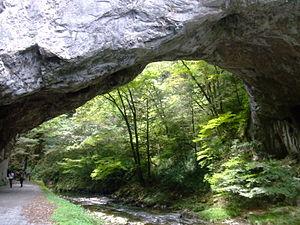
La vallée de Taishaku est une ravine de 18 km de long parallèle à la rivière Taishaku, un des affluents de la rivière Takahashi à Shōbara et Jinsekikōgen dans la préfecture de Hiroshima au Japon.
Shōbara est une ville située dans la préfecture de Hiroshima, au Japon.